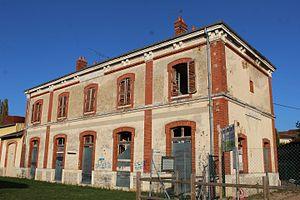
Ancienne gare de Maricigny.
Marcigny est une commune française située dans le département de Saône-et-Loire en région Bourgogne-Franche-Comté.